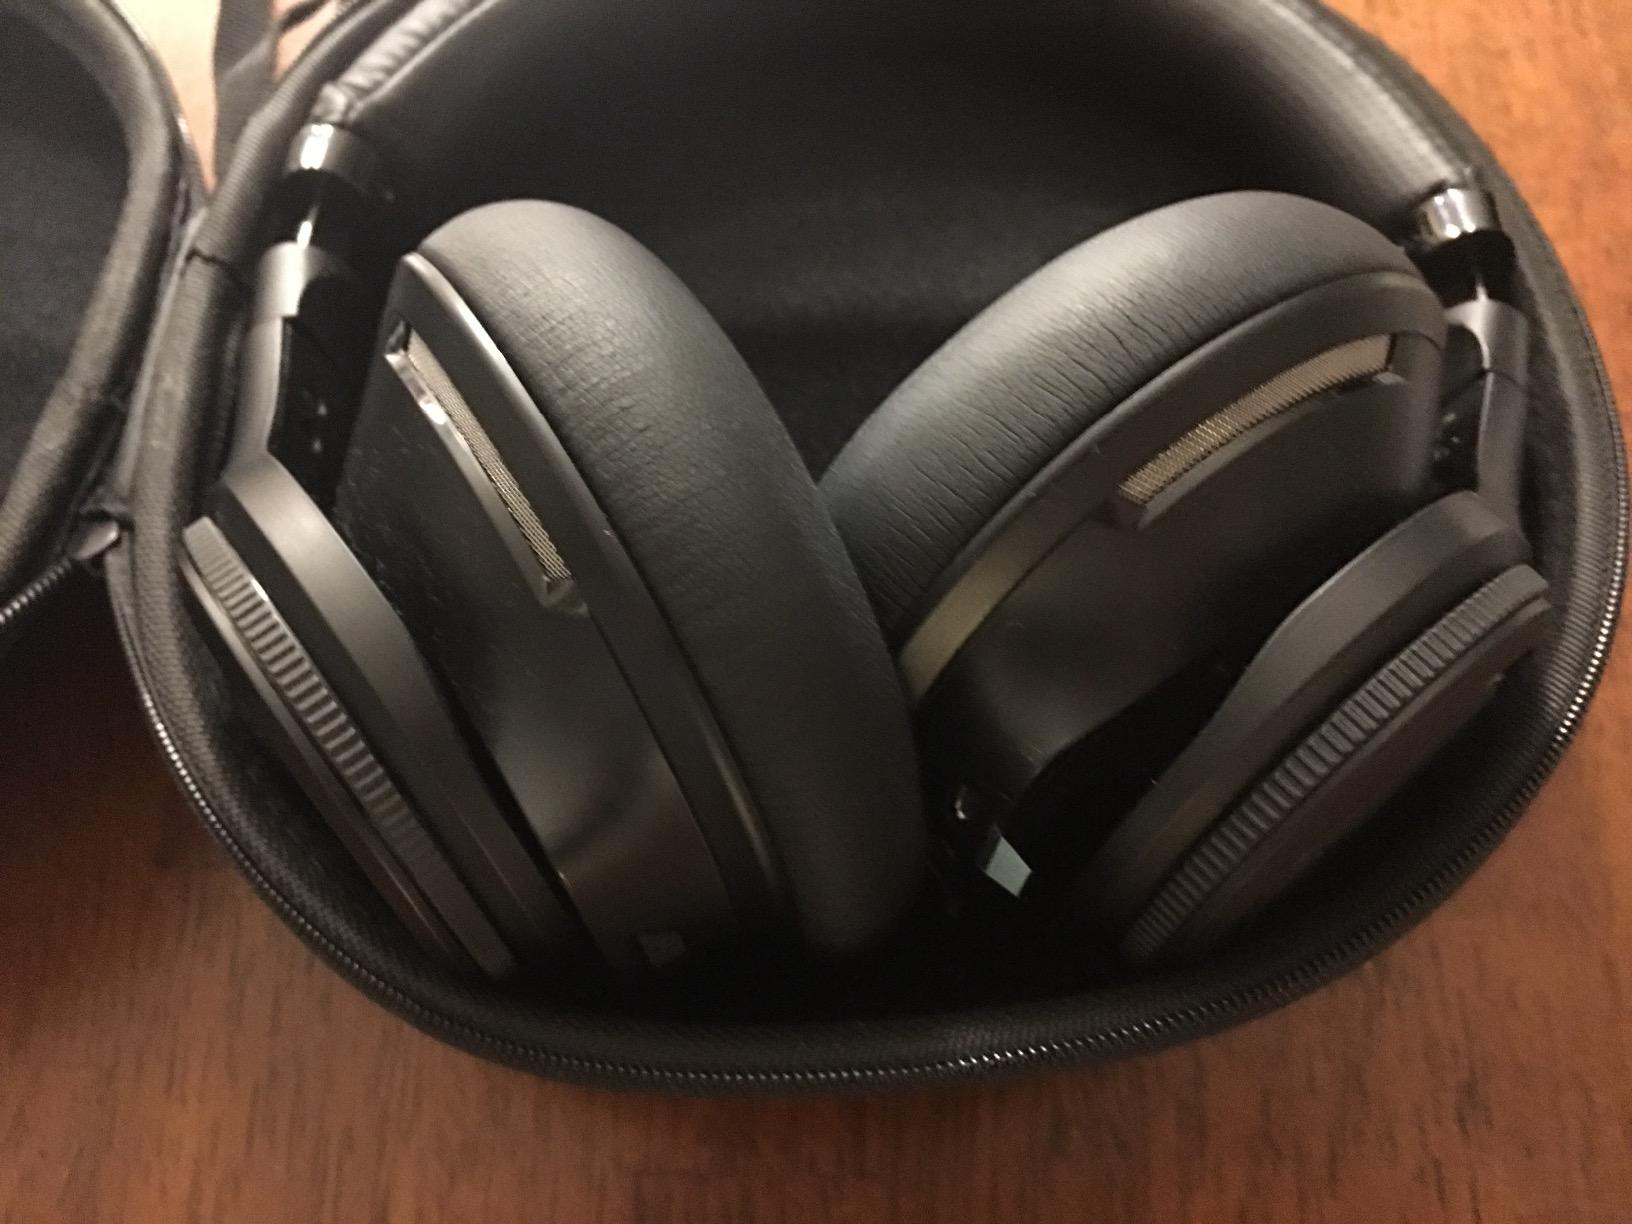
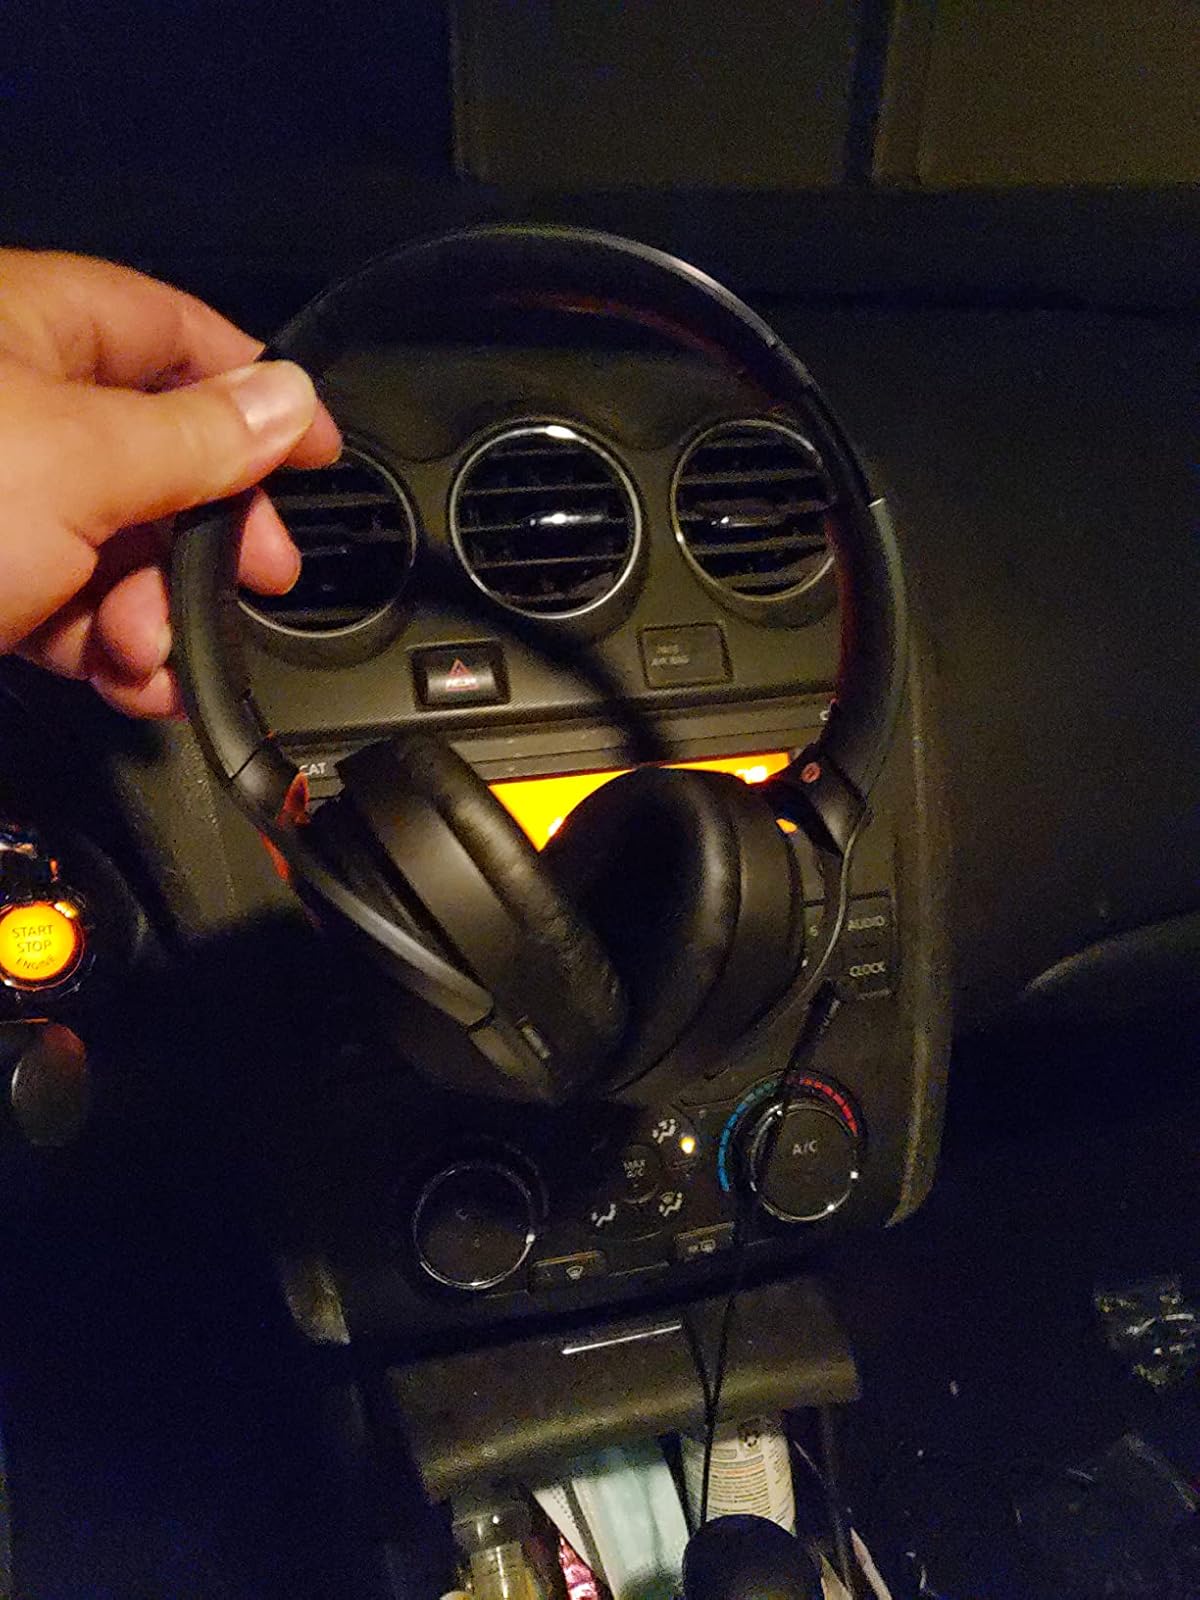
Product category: headphones
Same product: no